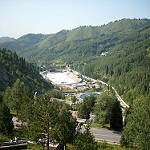
Label: mountain